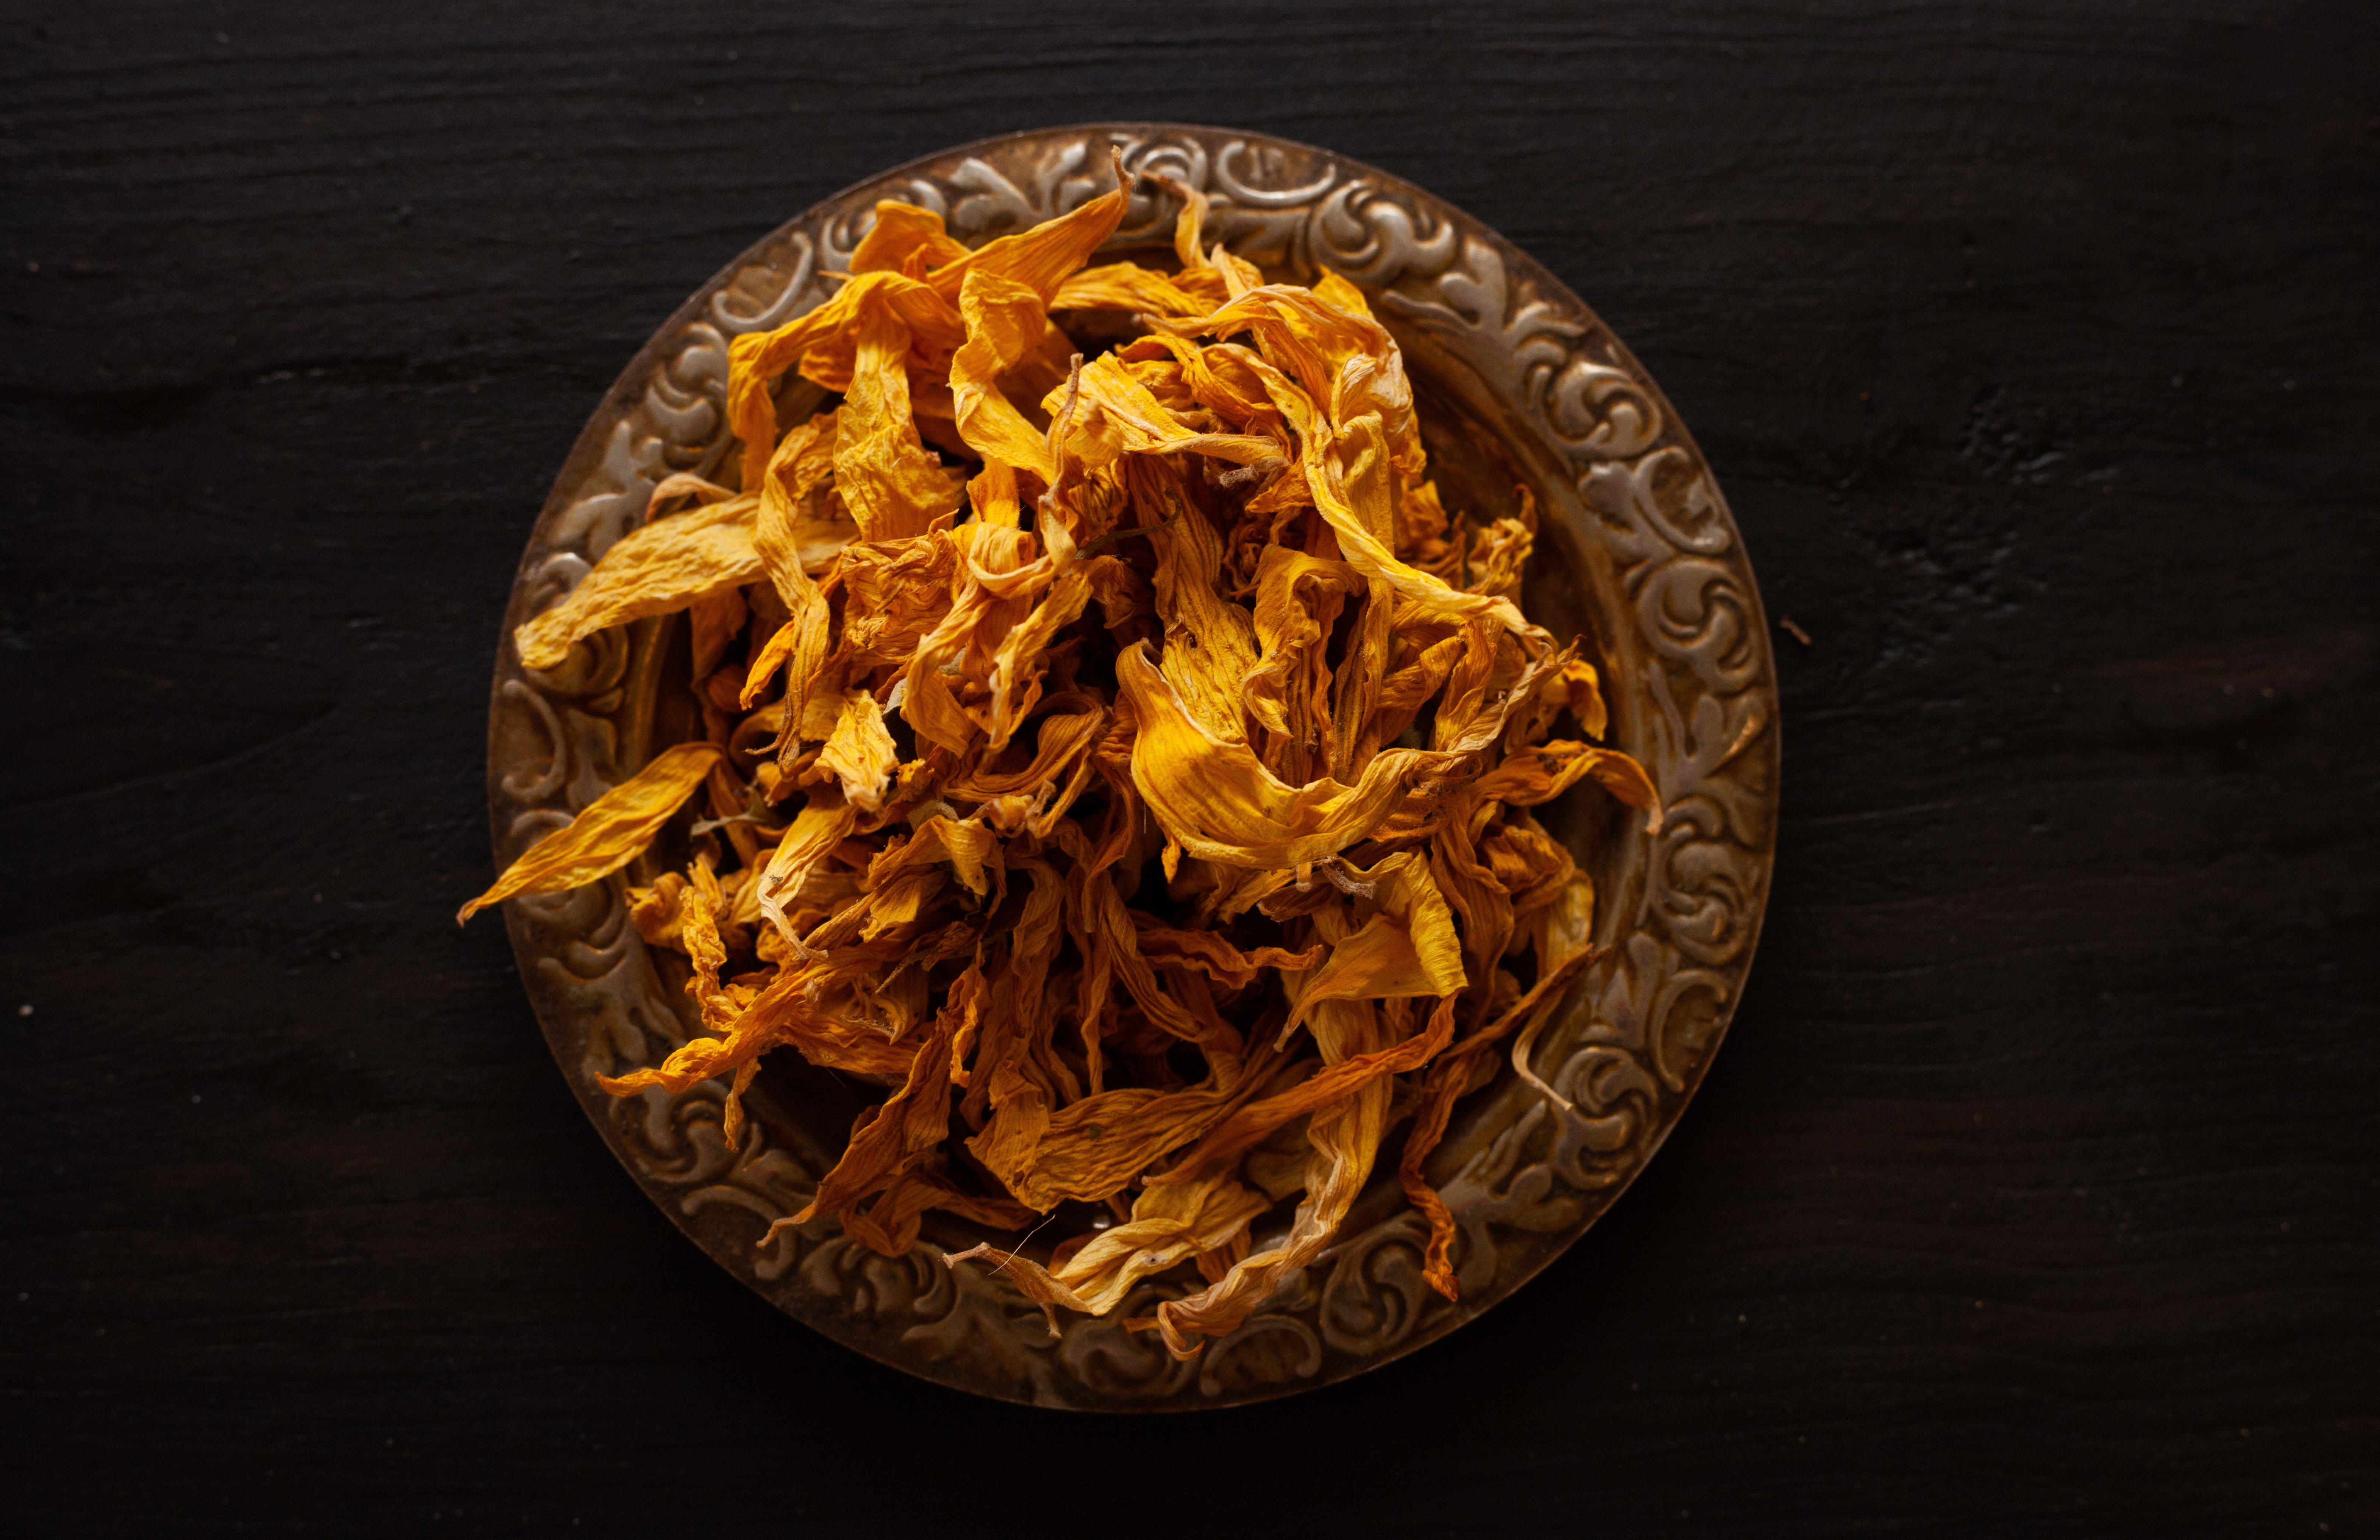
natural, plant, food, ingredient, wood, dish, cuisine, mixture, metal, circle, staple food, drink, still life photography, electric blue, vegetable, snack, herb, rose order